Archaeology of Armenia

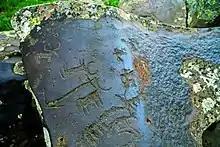
Petroglyphs in Ughtasar, showing bulls and deer

In Lchashen village near Lake Sevan, Armenia, researchers found artifacts of more than a dozen four and two-wheel wagons within excellent conditions. Two of which are now exhibited in the National Museum of Armenia. According to Beverley Davis in "Timeline of the Development of the Horse," these wagons were found in great conditions and are the world's oldest known wagons.